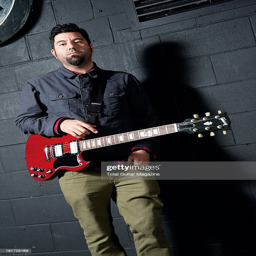
artist , lead vocalist and guitarist , photographed during a portrait shoot backstage .